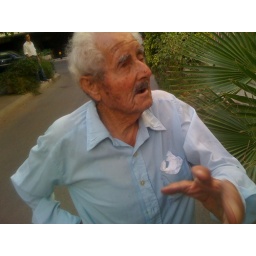
poor old man he tell every body in the street how they took his phone from his house during the war